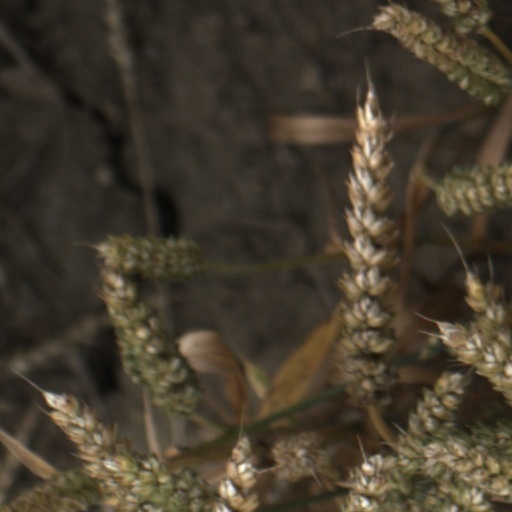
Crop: wheat